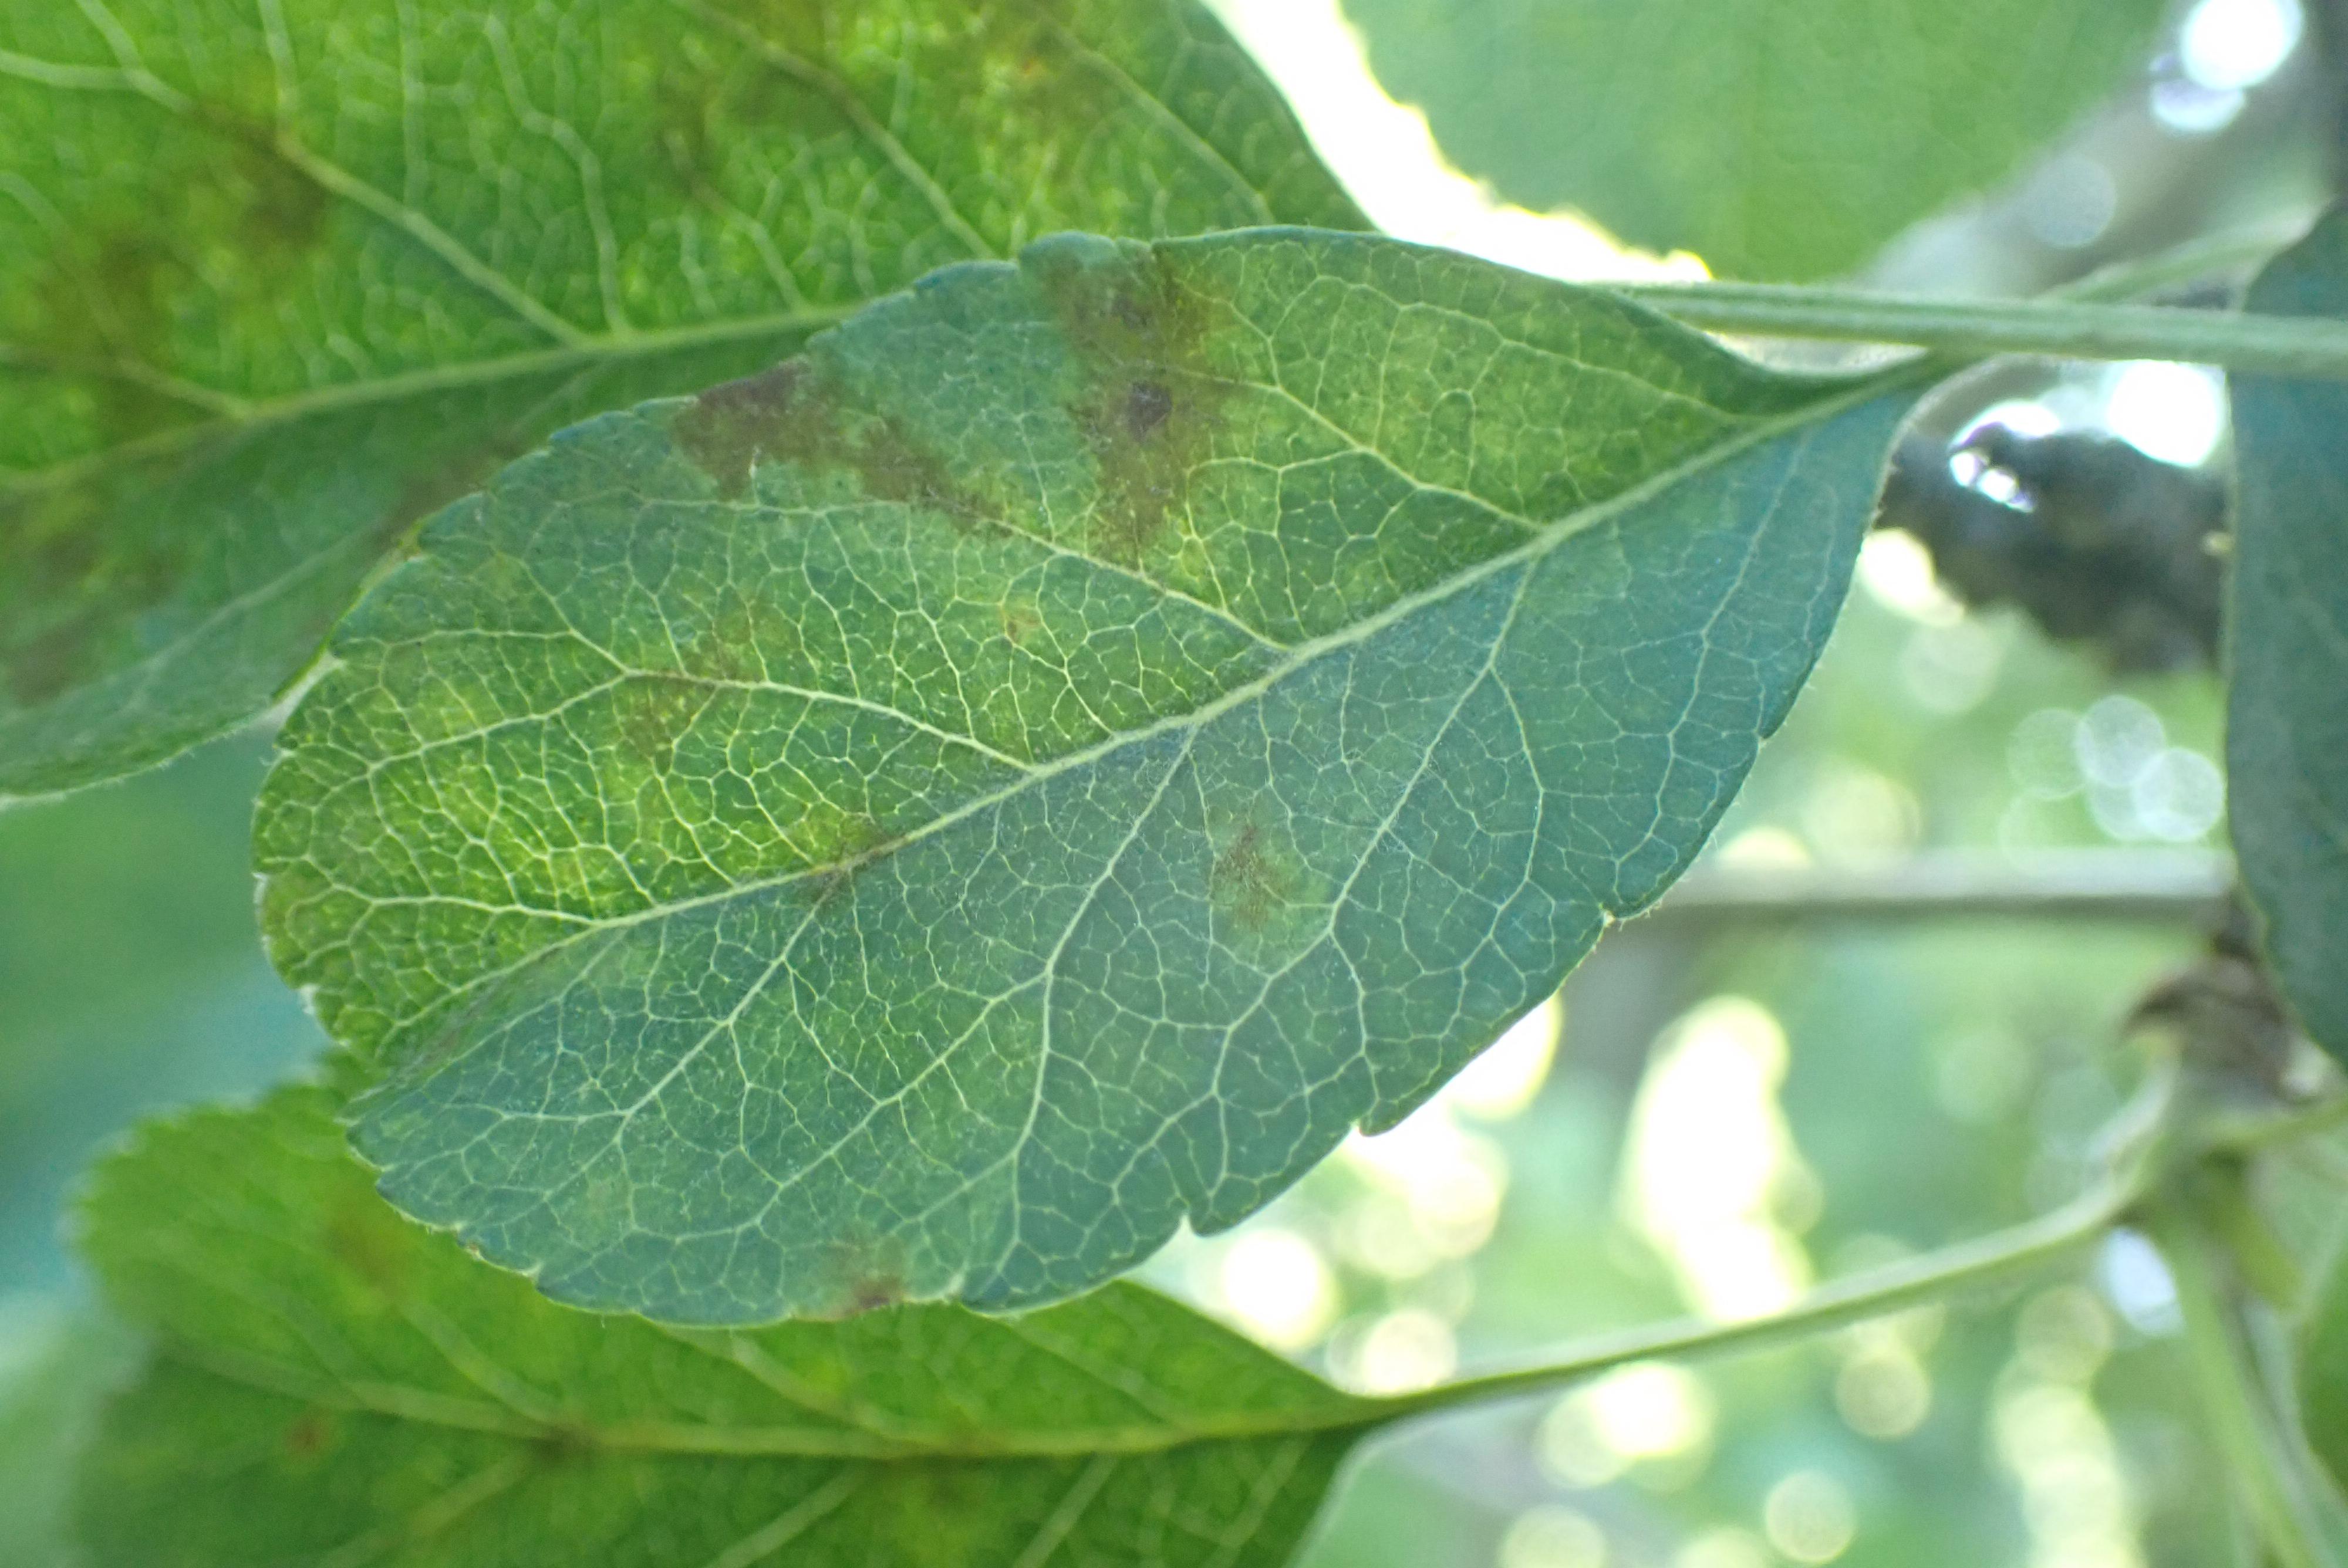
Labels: scab